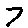
Label: 7